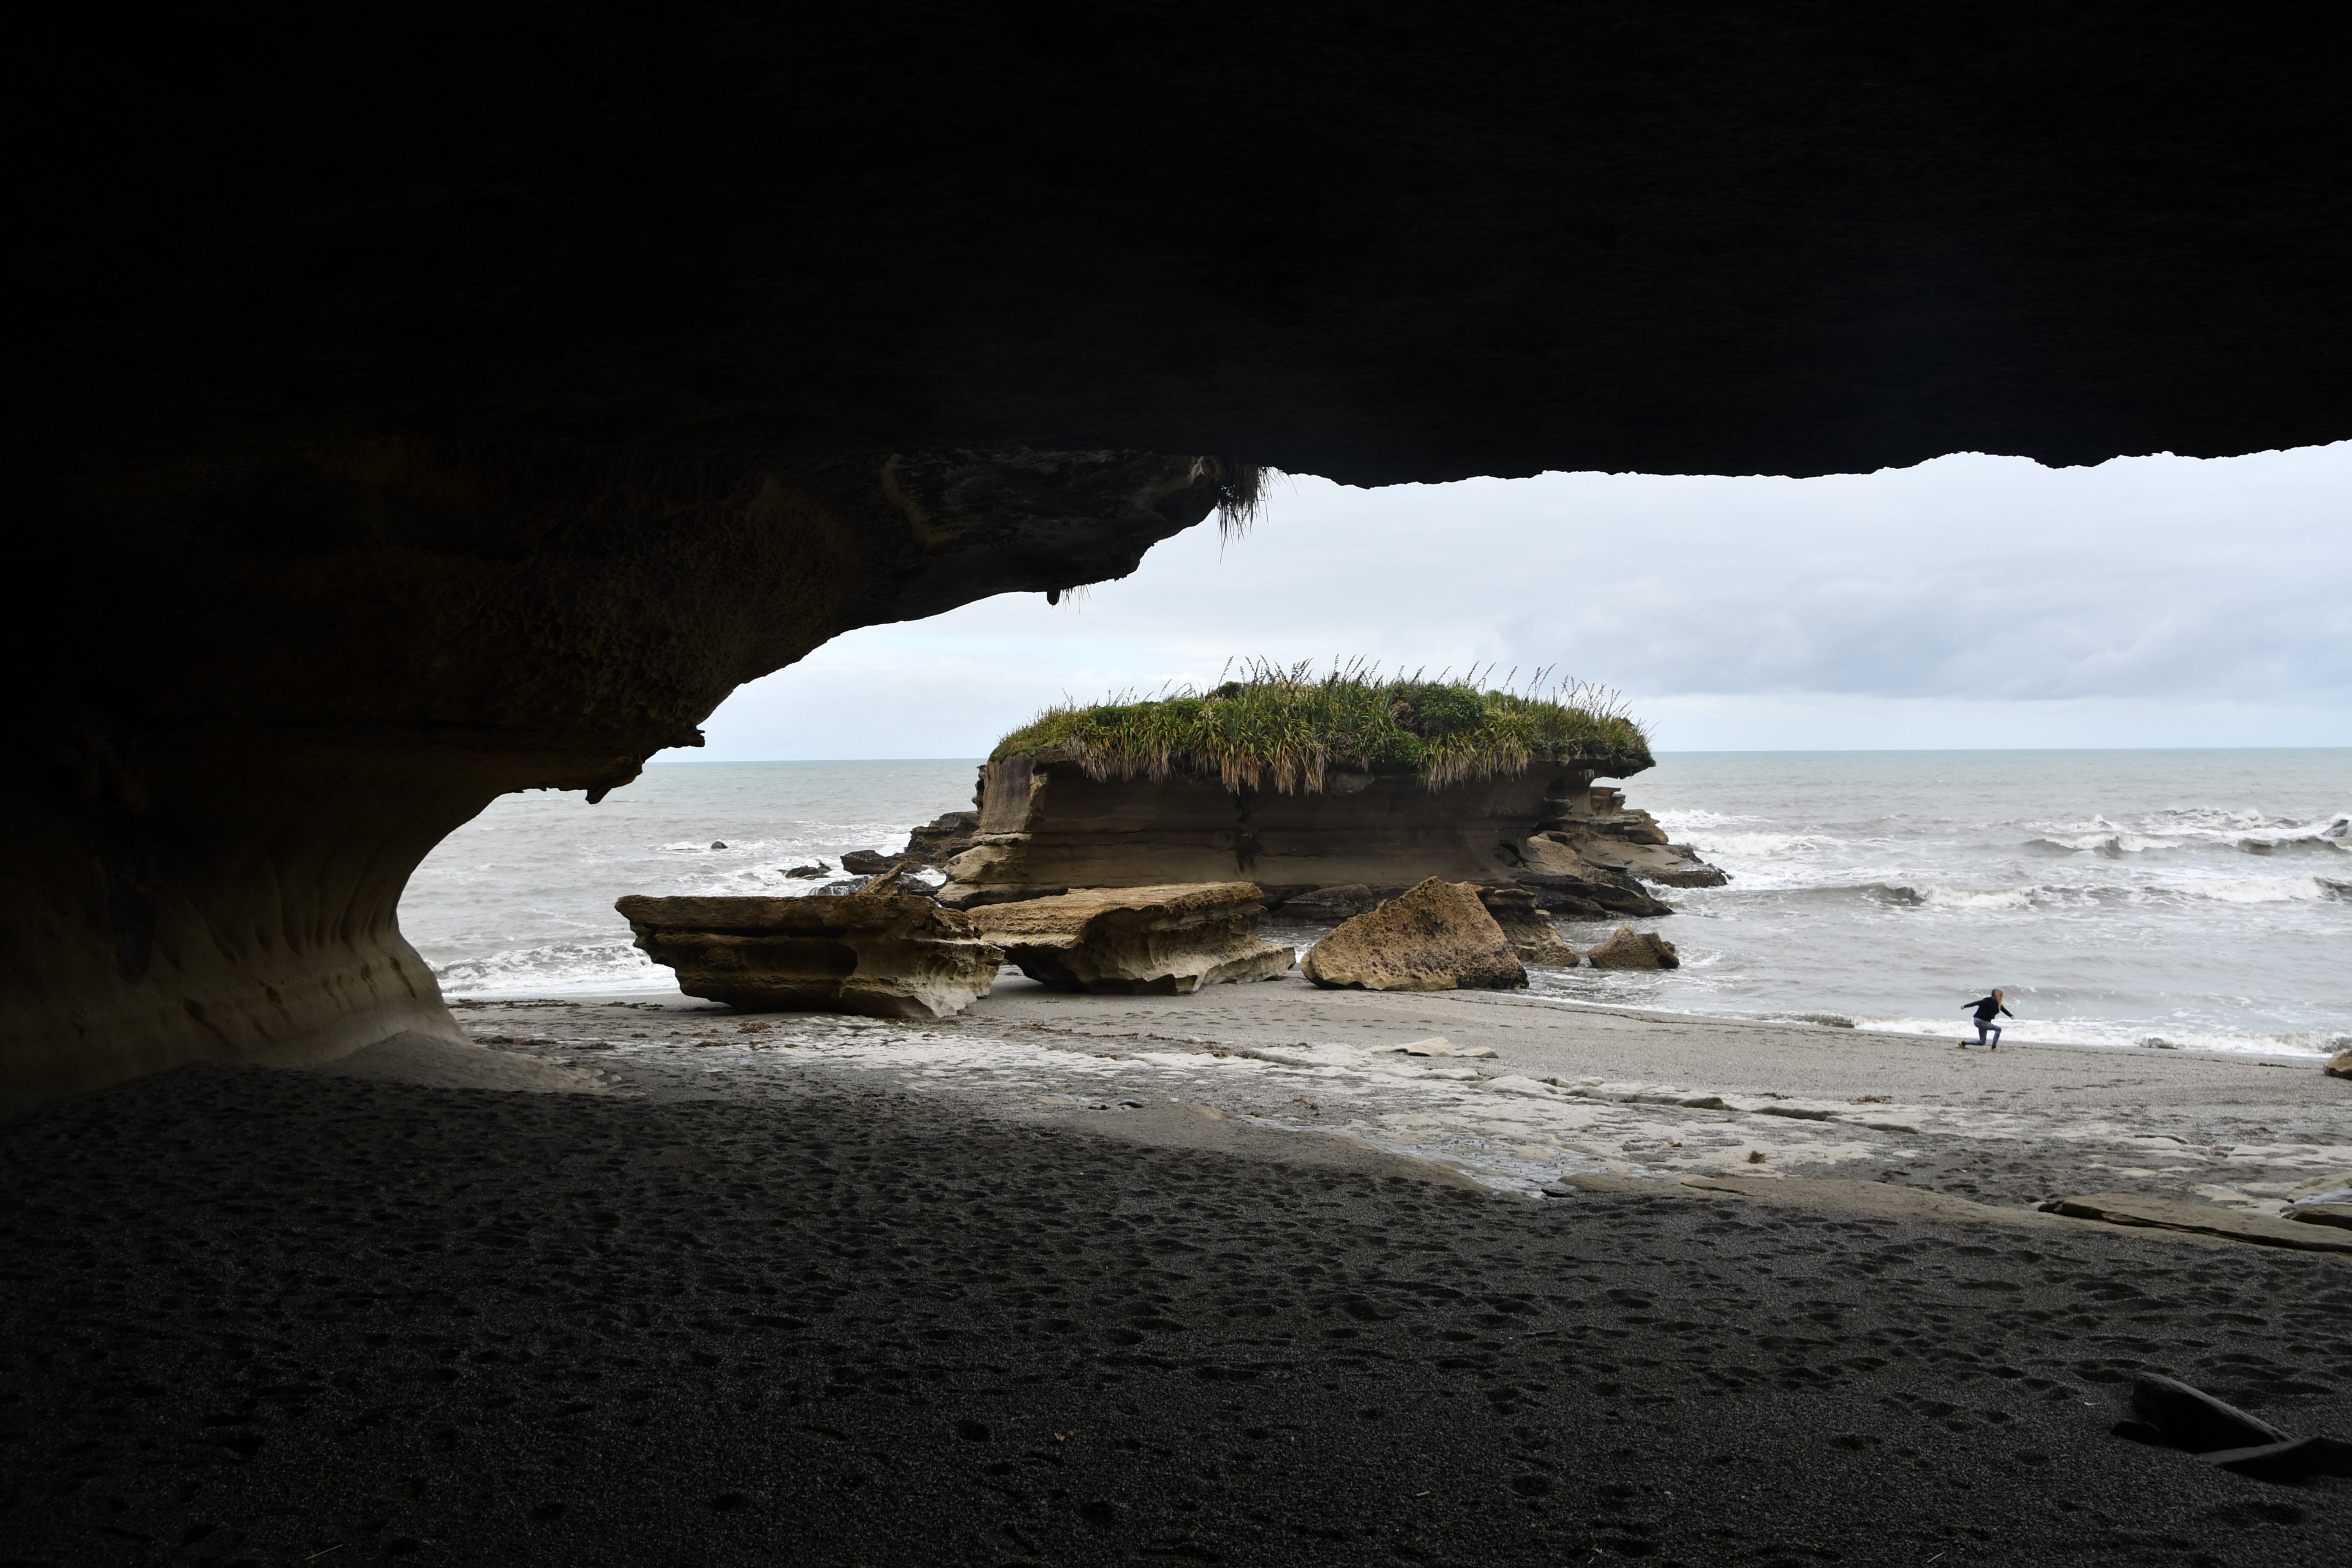
sea, beach, rock, cave, exercise, formation, coast, coastal and oceanic landforms, sea cave, ocean, sky, headland, shore, erosion, natural arch, promontory, geology, tree, cliff, architecture, photography, klippe, cloud, landscape, wave, arch, bay, horizon, terrain, stack